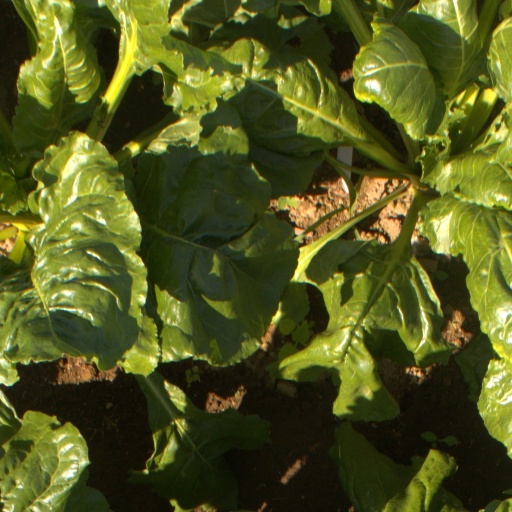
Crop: sugar beet